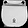
Label: Bag